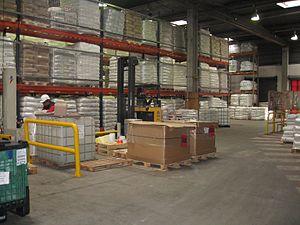
Entrepôt de matières premières (sous forme de poudre, granulés...) destinées à la fabrication de matières plastiques.
Les conditions de travail sont d'une manière générale l'environnement dans lequel les employés vivent sur leur lieu de travail. Elles comprennent la pénibilité et les risques du travail effectué ainsi que les horaires ou l'environnement de travail. C'est l'ensemble des facteurs sociaux, psychologiques, environnementaux, organisationnels et physiques qui caractérise un environnement de travail pour le salarié.